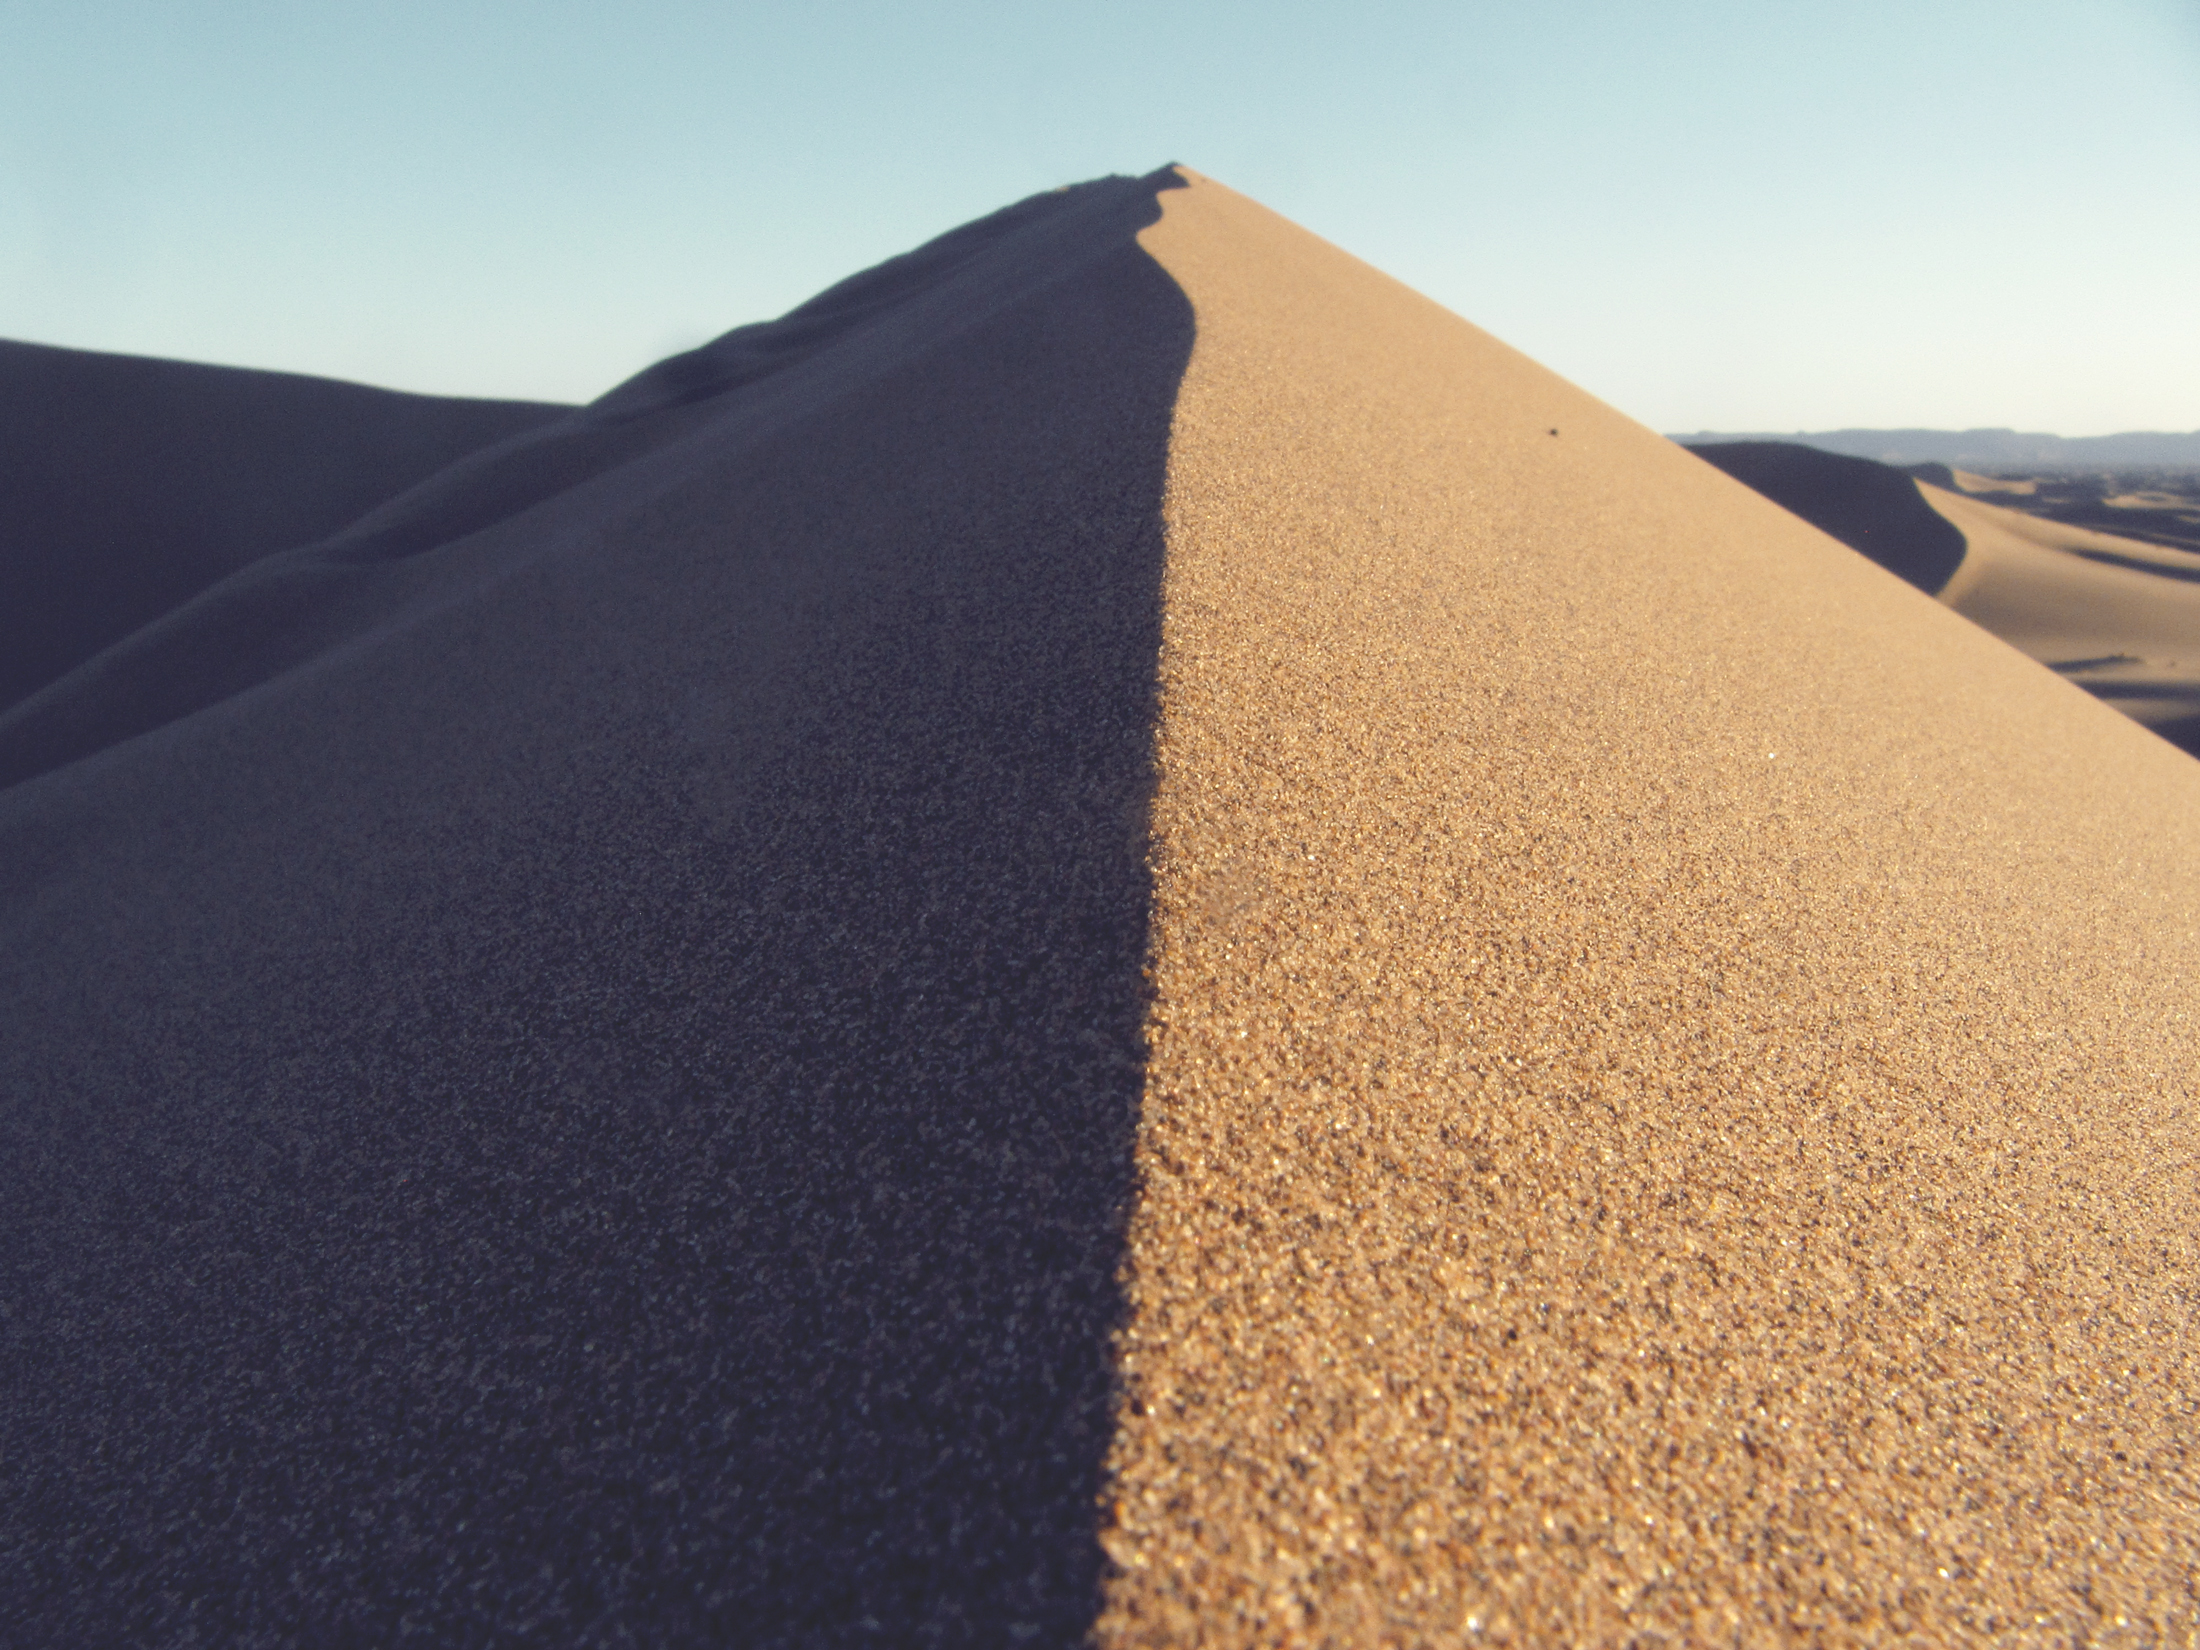
landscape, sand, desert, asphalt, summer, soil, material, sunny, hills, landform, erg, sand dunes, natural environment, aeolian landform